Anatharu

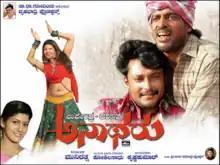
Film poster

Anatharu is a 2007 Indian Kannada action drama film directed by Sadhu Kokila. The film stars Upendra, Darshan, Radhika, and Sanghavi. It is a remake of the Tamil film "Pithamagan".